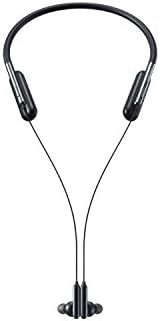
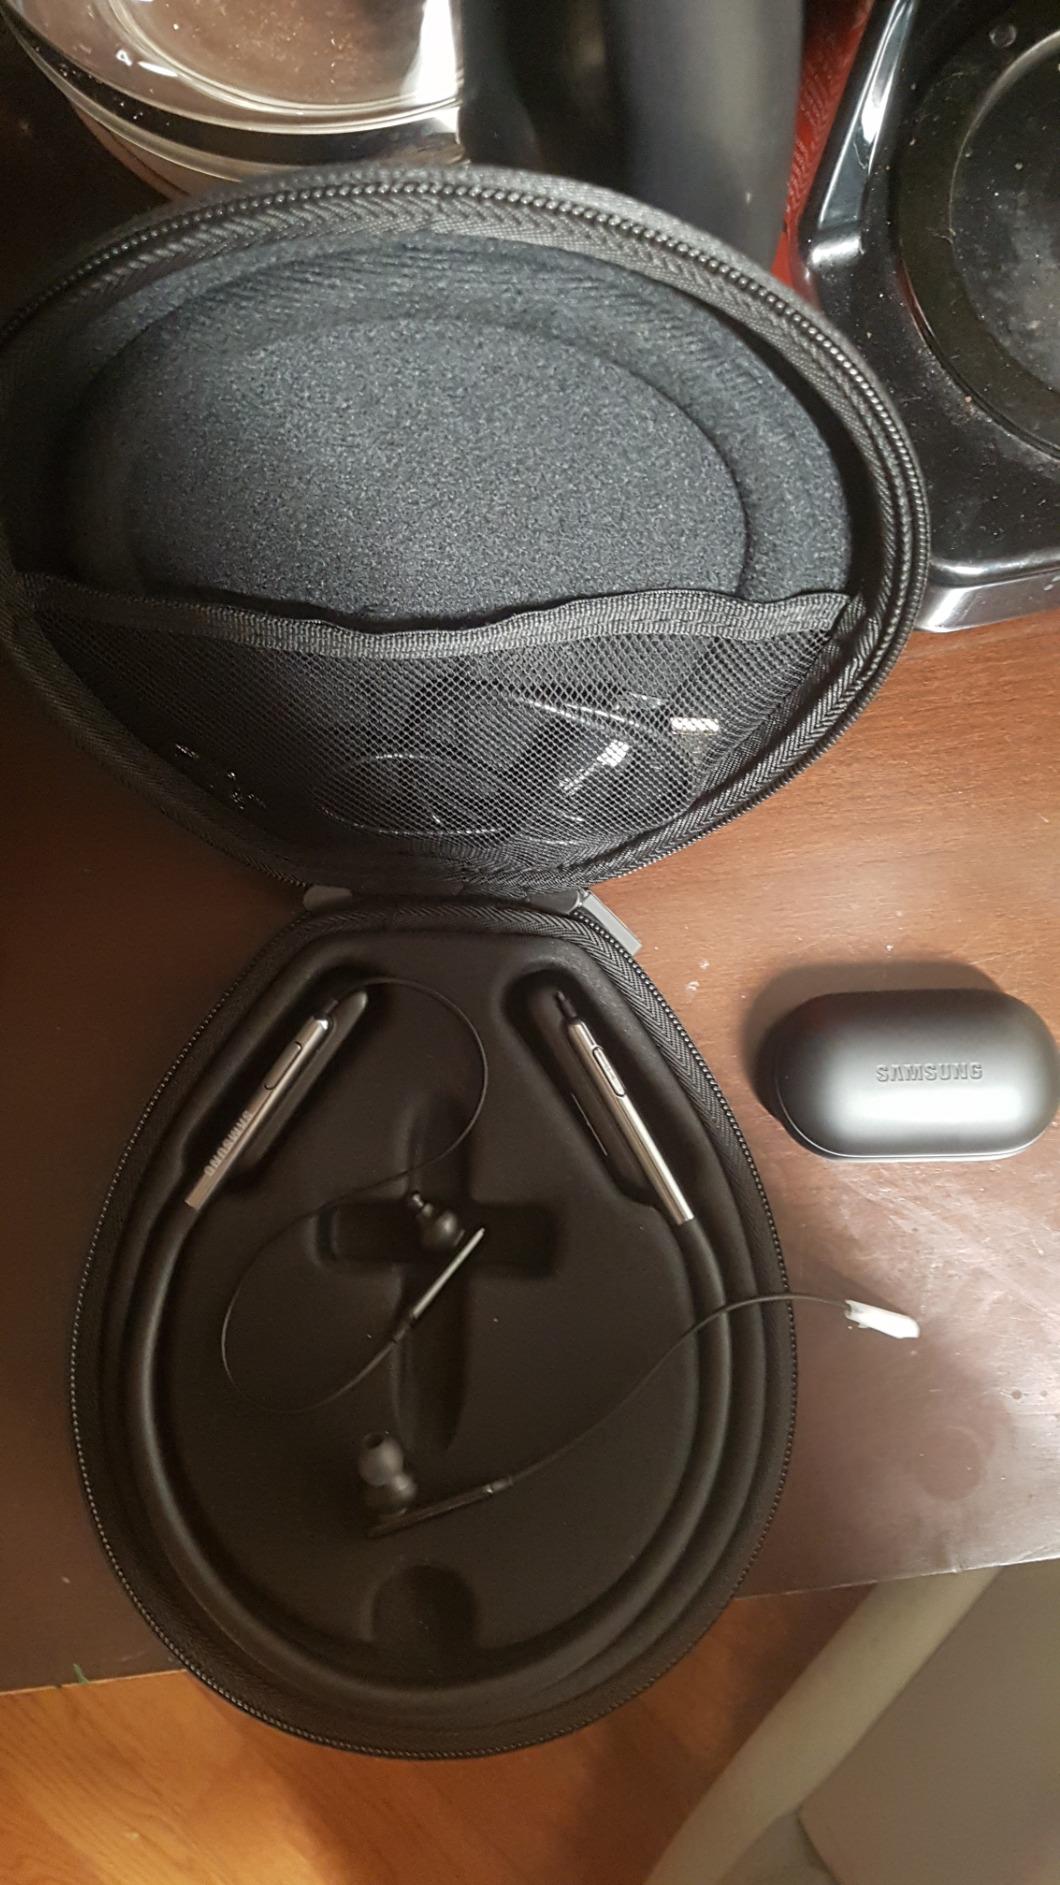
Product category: headphones
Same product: yes